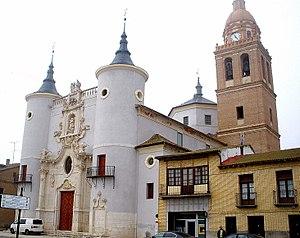
Rueda est une commune de la province de Valladolid dans la communauté autonome de Castille-et-León en Espagne. Rueda en espagnol veut dire littéralement « roue », que l'on retrouve dans le blason de la commune. La commune donne son nom au vin AOC Rueda.
La province de Valladolid est l'une des neuf provinces de la communauté autonome de Castille-et-León, dans le nord-ouest de l'Espagne. Elle compte une population de 520 716 habitants pour un total de 225 municipalités, une superficie de 8 110 km² et une densité de population de 64,19 hab/km². Sa capitale est la ville de Valladolid. Cette province se distingue par un des plus hauts indices de développement humain dans le monde, s'expliquant par le haut index atteint par le niveau d'éducation, un des meilleurs d'Espagne.